Benjamin Wey

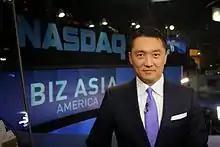
Benjamin Wey

Benjamin Wey (Benjamin Tianbing Wei) is a Chinese-born US Wall Street financier and CEO of New York Global Group (NYGG). He began his financial career as an investment advisor and broker in Oklahoma in the late 1990s. Wey and NYGG were among the most active "facilitators and promoters" of reverse takeovers, which created Special-Purpose Acquisition Companies (SPAC) and allowed small Chinese companies to raise capital on U.S. markets, until reverse takeovers became the subject of a U.S. Securities and Exchange Commission investigation in 2011.